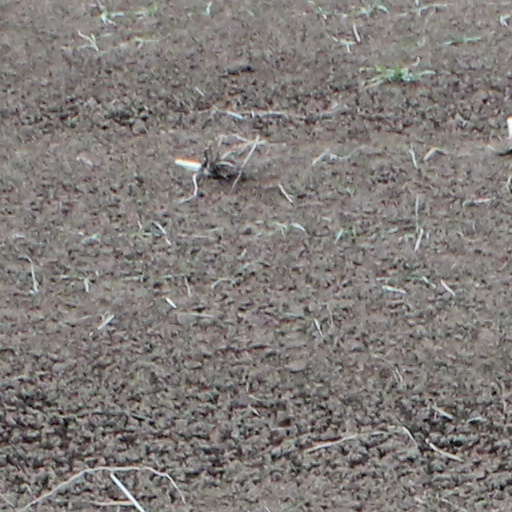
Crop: wheat